El Mirador

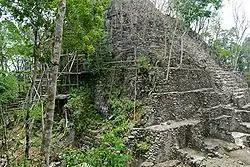
Pyramid at El Mirador

El Mirador (which translates as 'The Lookout', 'The Viewpoint', or 'The Belvedere') is a large pre-Columbian Middle and Late Preclassic (1000 BC – 250 AD) Maya settlement, located in the north of the modern department of El Petén, Guatemala. It is part of the Mirador-Calakmul Karst Basin of northern Guatemala. El Mirador is considered to be the most important complex of ancient cities from the Preclassic period. It features causeways and pyramids, among which the pyramid of La Danta stands out, one of the tallest and most voluminous in the world. The site is estimated to comprise of some 800 cities, and the location of La Danta was the epicenter of trade, religious ceremonies, and the royal residence of rulers. Furthermore, the city was interconnected with others via 13 causeways, representing its power over the other Mayan cities in the region. El Mirador has white roads measuring 40 meters wide and between 2 and 5 meters high, forming what researchers consider the world's first highway system or superhighway.